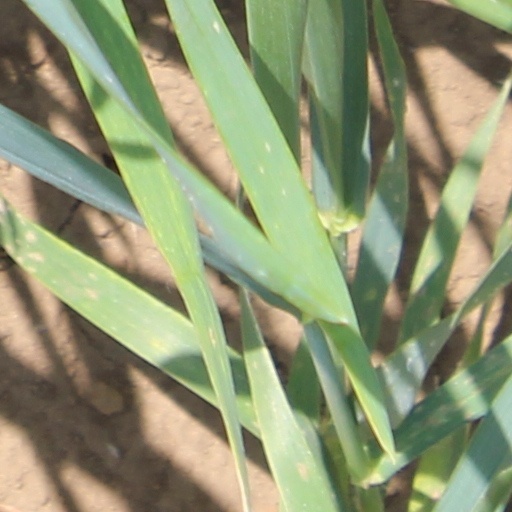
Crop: wheat